W. W. Marsh

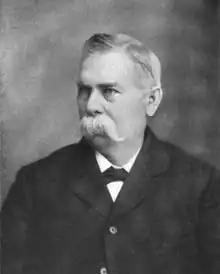

William Wallace Marsh (April 15, 1835 – May 12, 1918) was a Canadian American inventor and businessman who co-founded Marsh, Steward & Company with his brother Charles. Born in Ontario, Canada, Marsh developed an early harvester prototype on the family farm in DeKalb County, Illinois, United States. With help from businessman Lewis Steward, Marsh, Steward & Company became an early leader in harvester production. The company later merged with others to form International Harvester. Marsh lived in Sycamore, Illinois from 1873 until his death, serving as a longtime alderman.